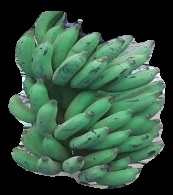
Variety: elakki-bale
Grade: grade3